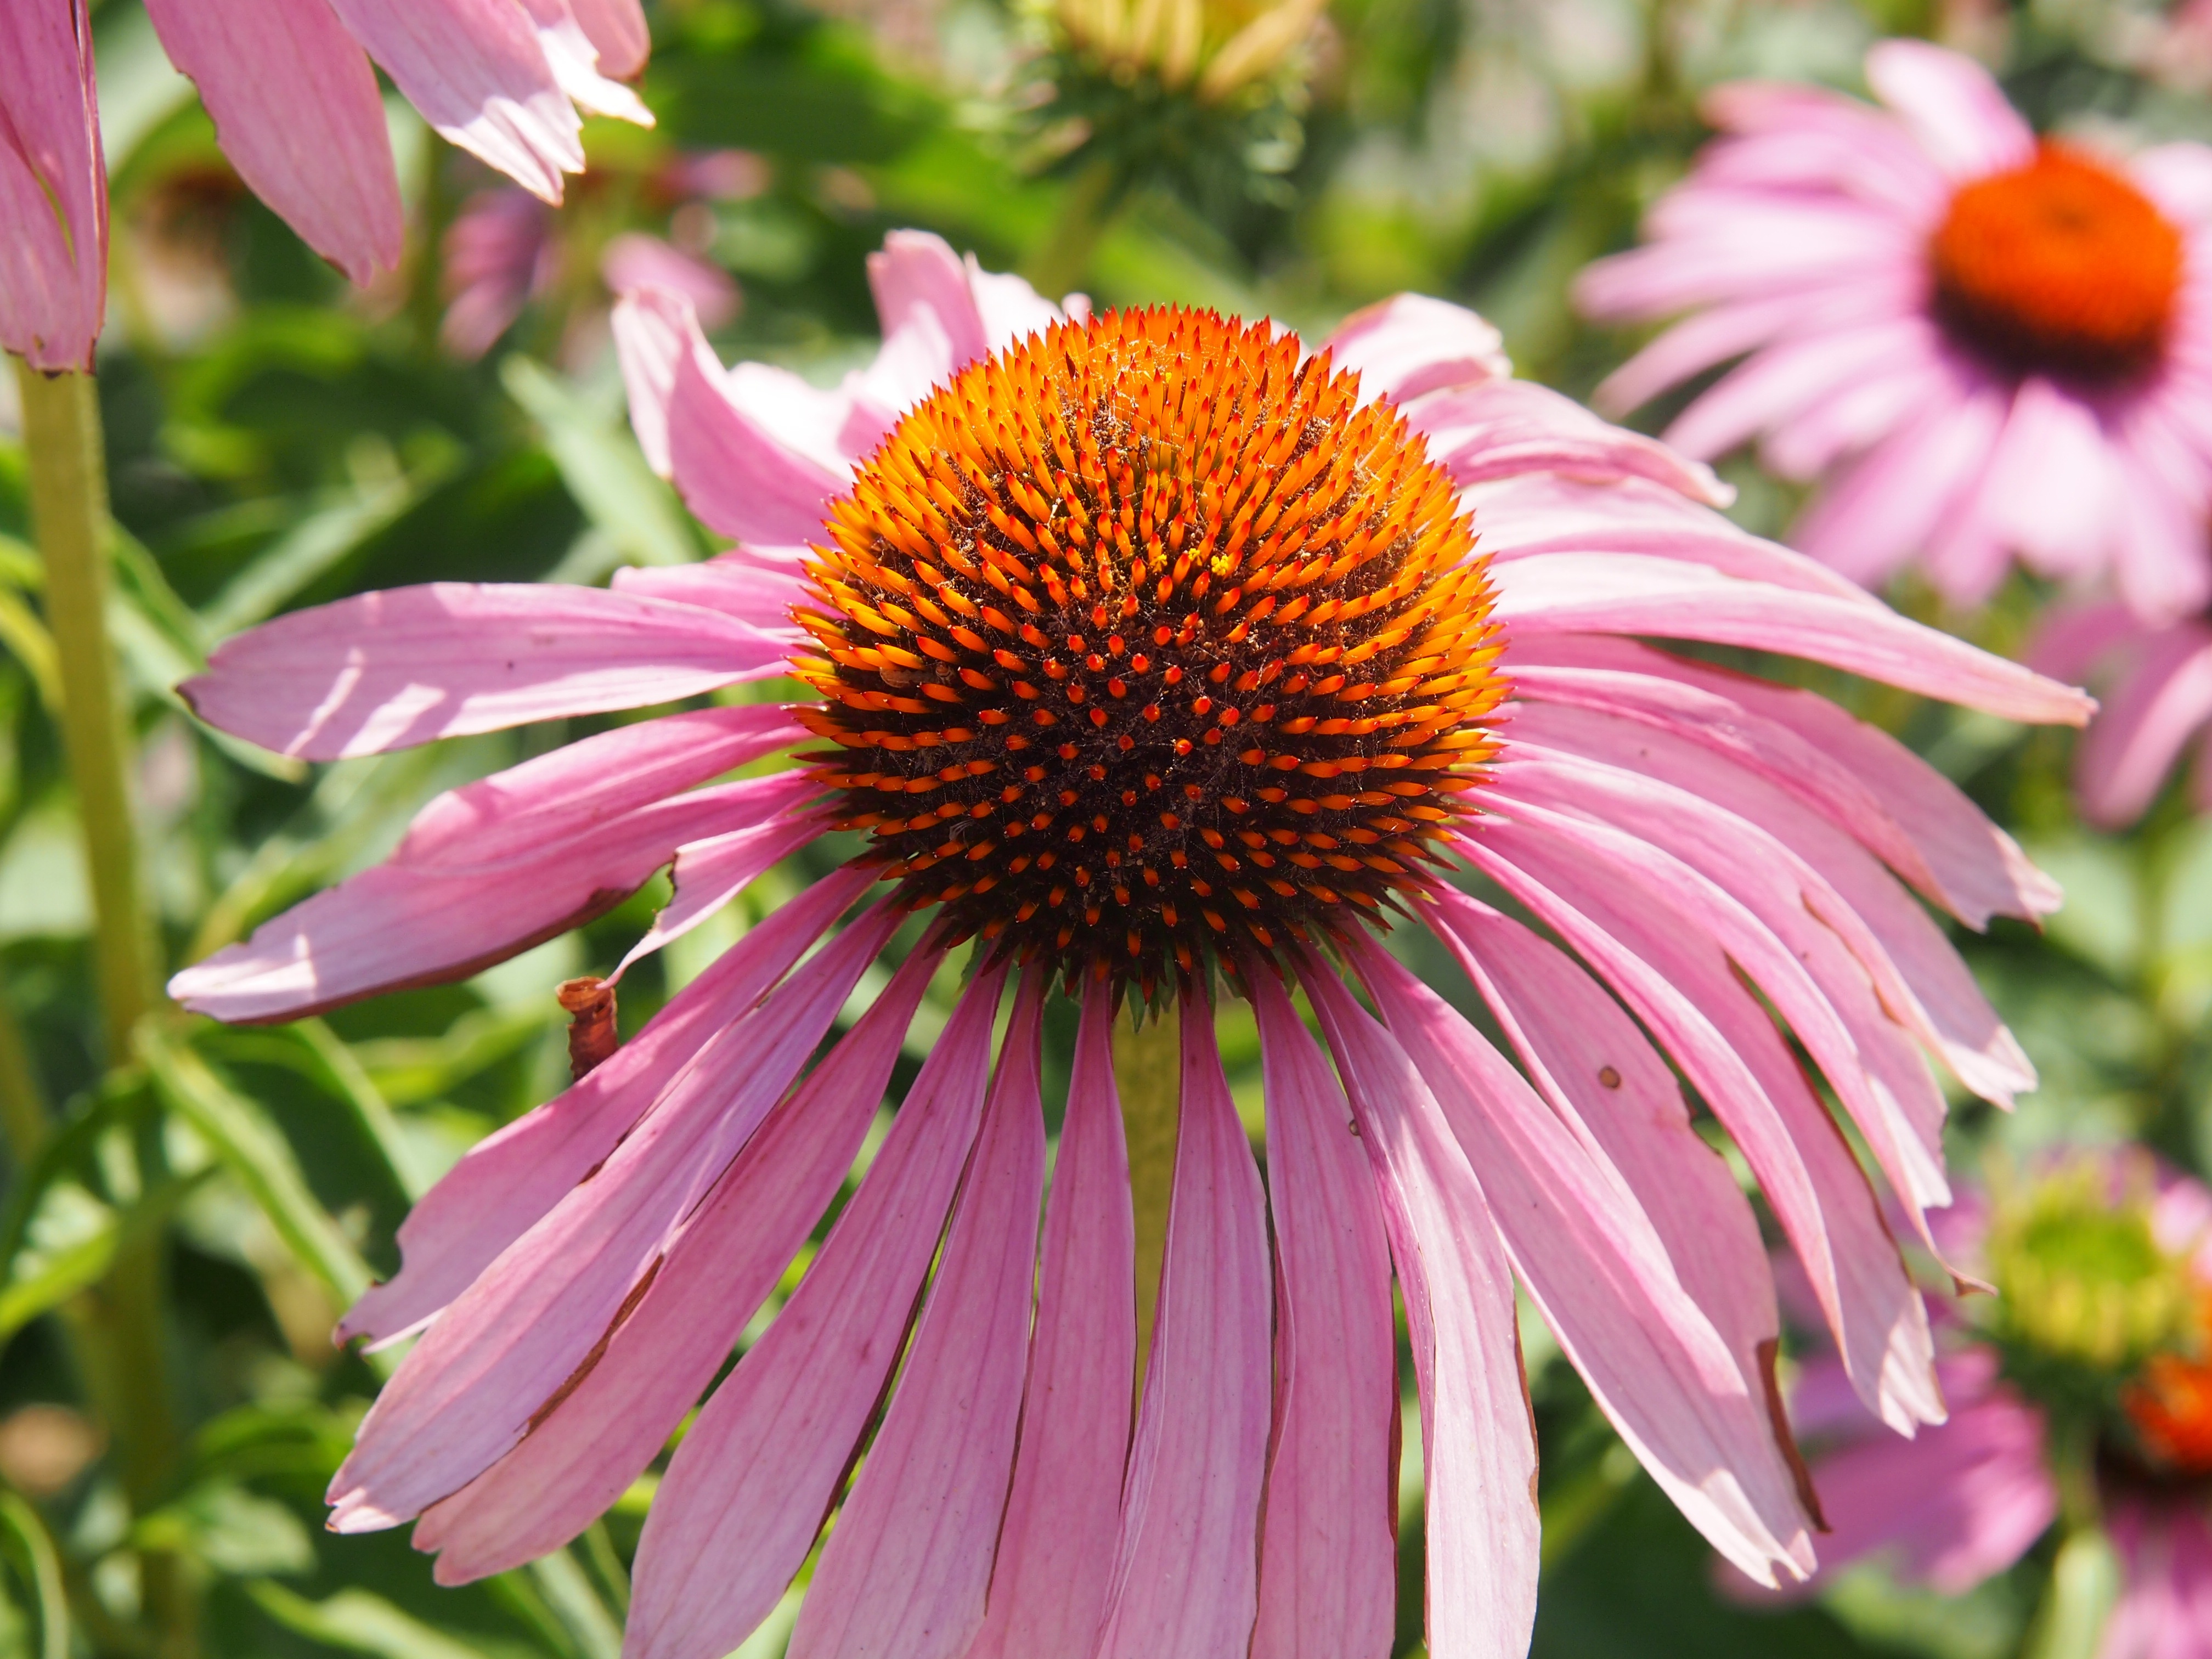
nature, plant, flower, petal, summer, macro, botany, garden, pink, flora, wildflower, coneflower, echinacea, macro photography, flowering plant, daisy family, annual plant, land plant